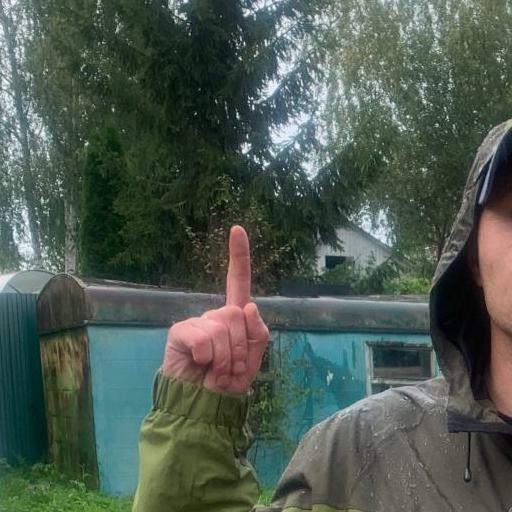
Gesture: one